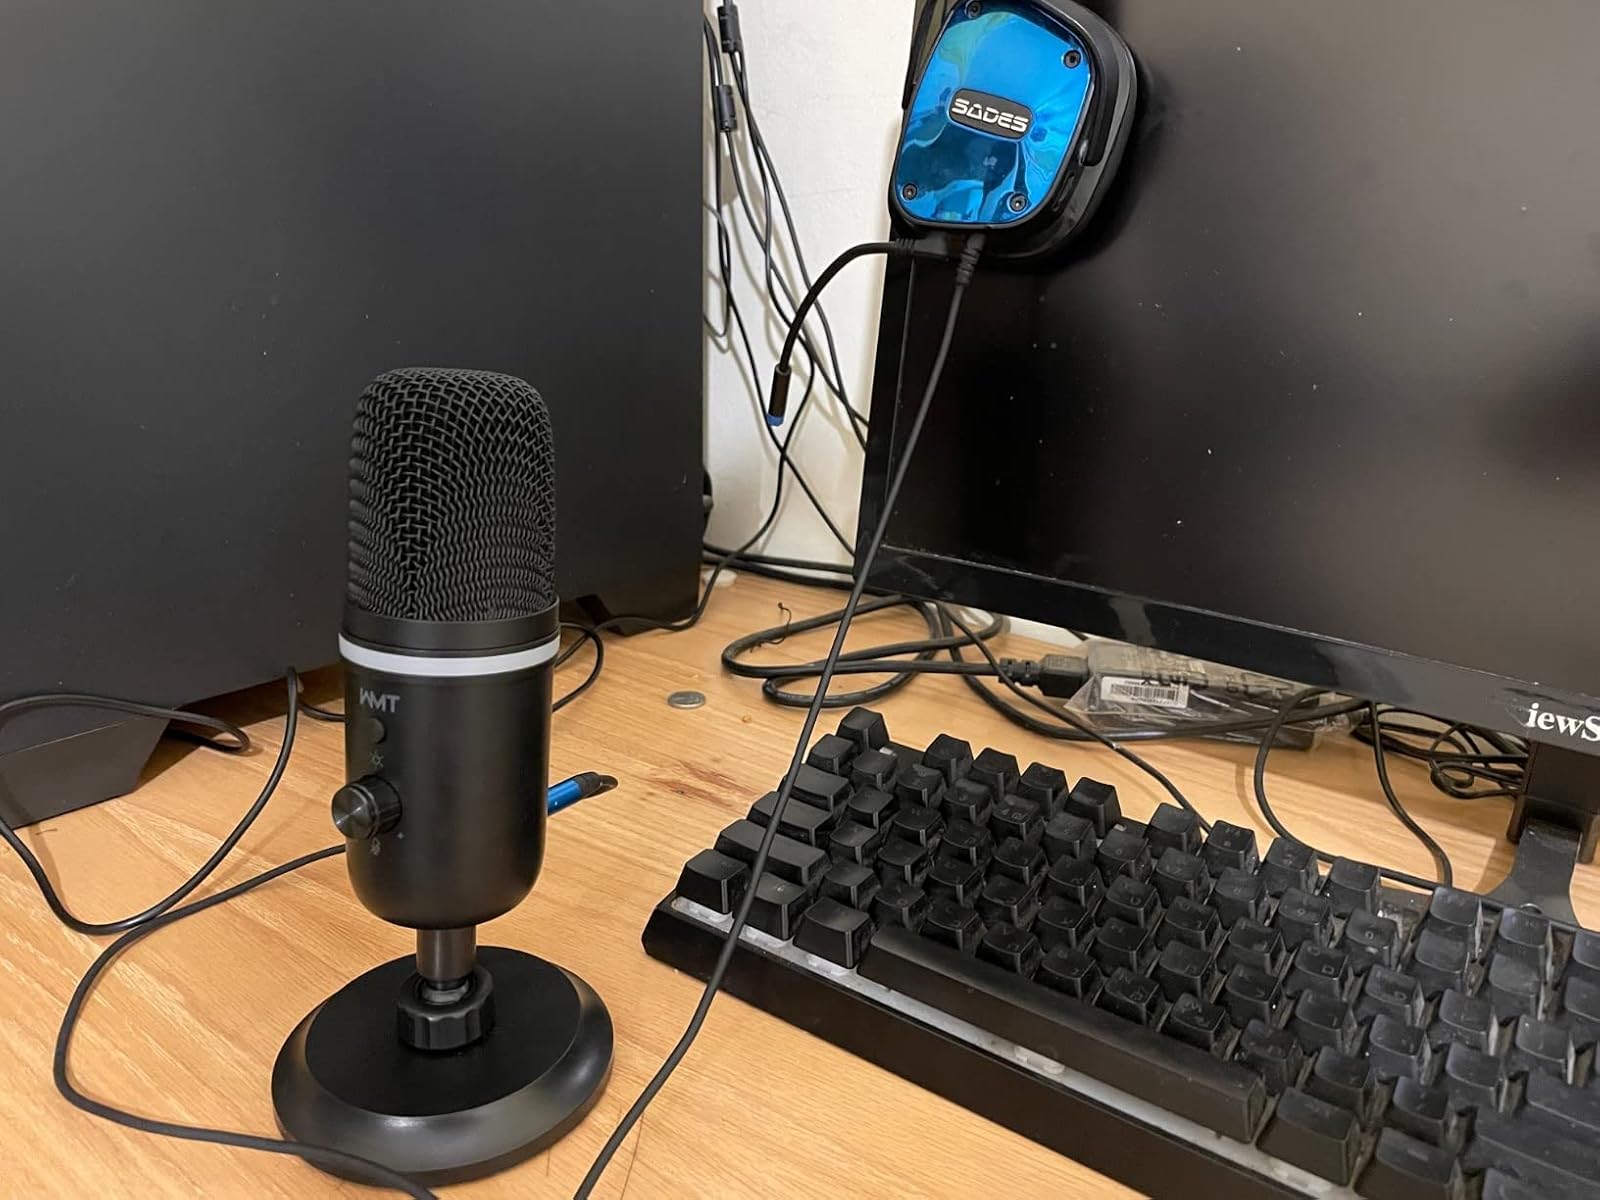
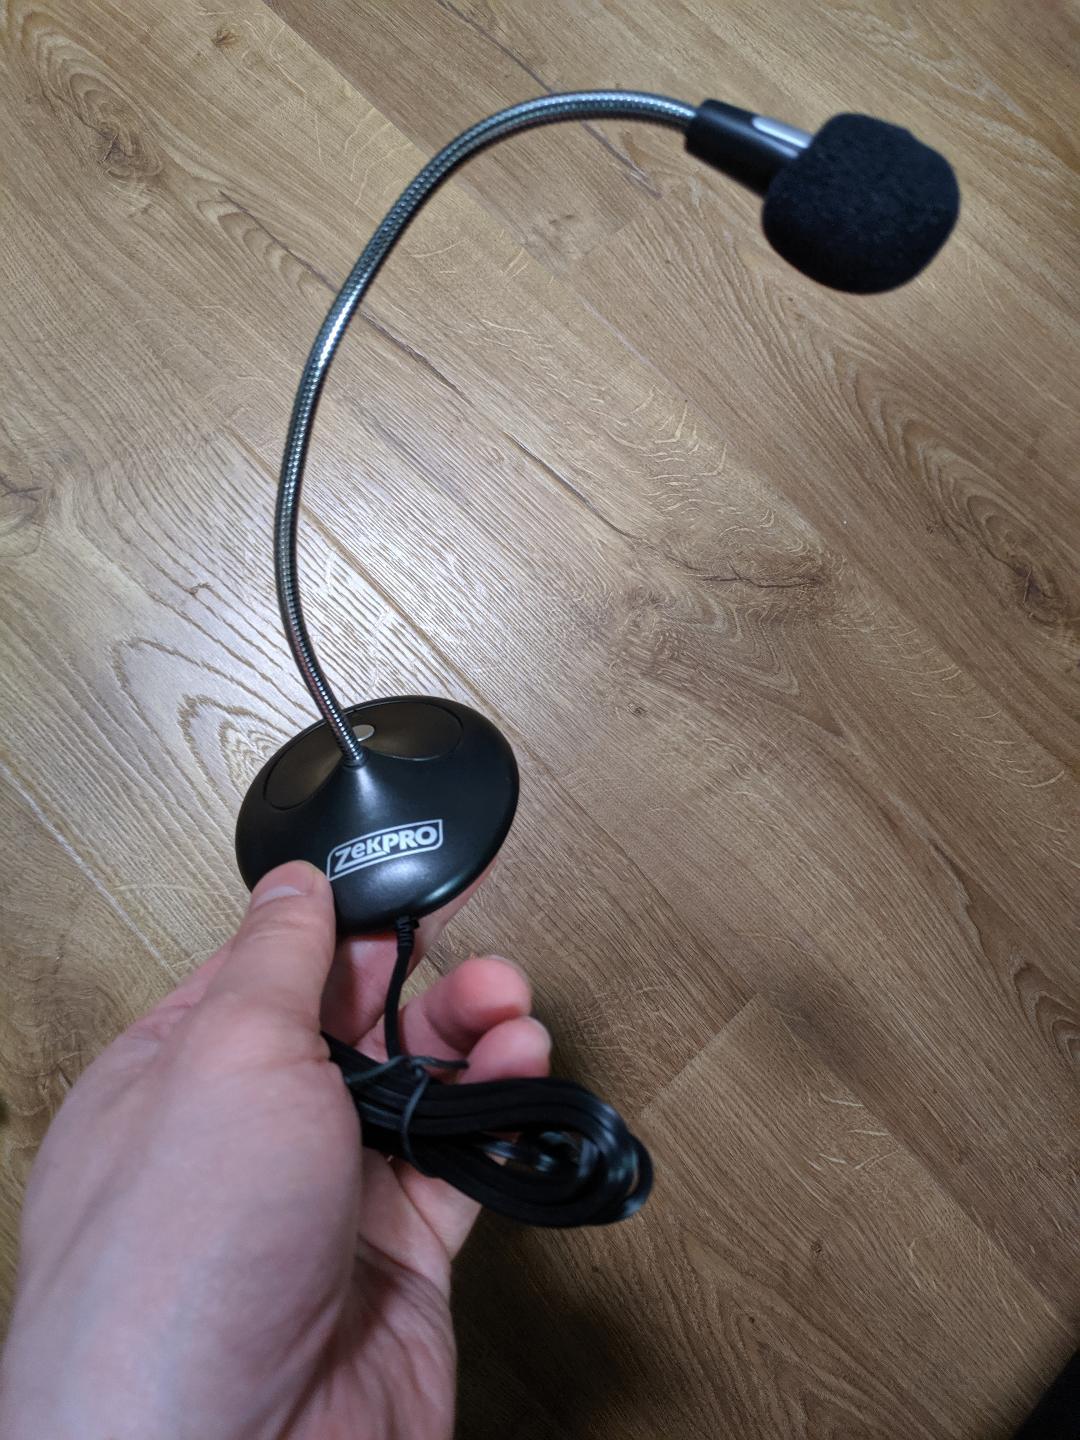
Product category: microphone
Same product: no